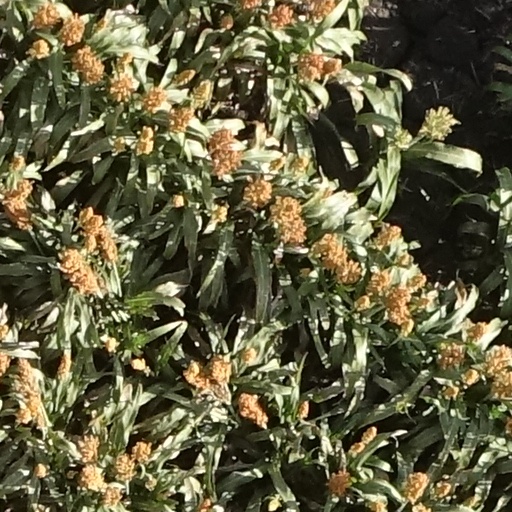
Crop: sorghum